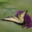
Label: butterfly